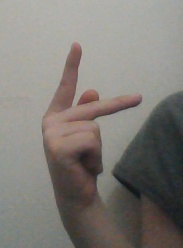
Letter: dha